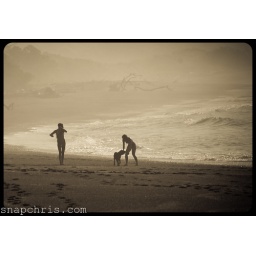
Girls and dog on the beach in Costa Rica